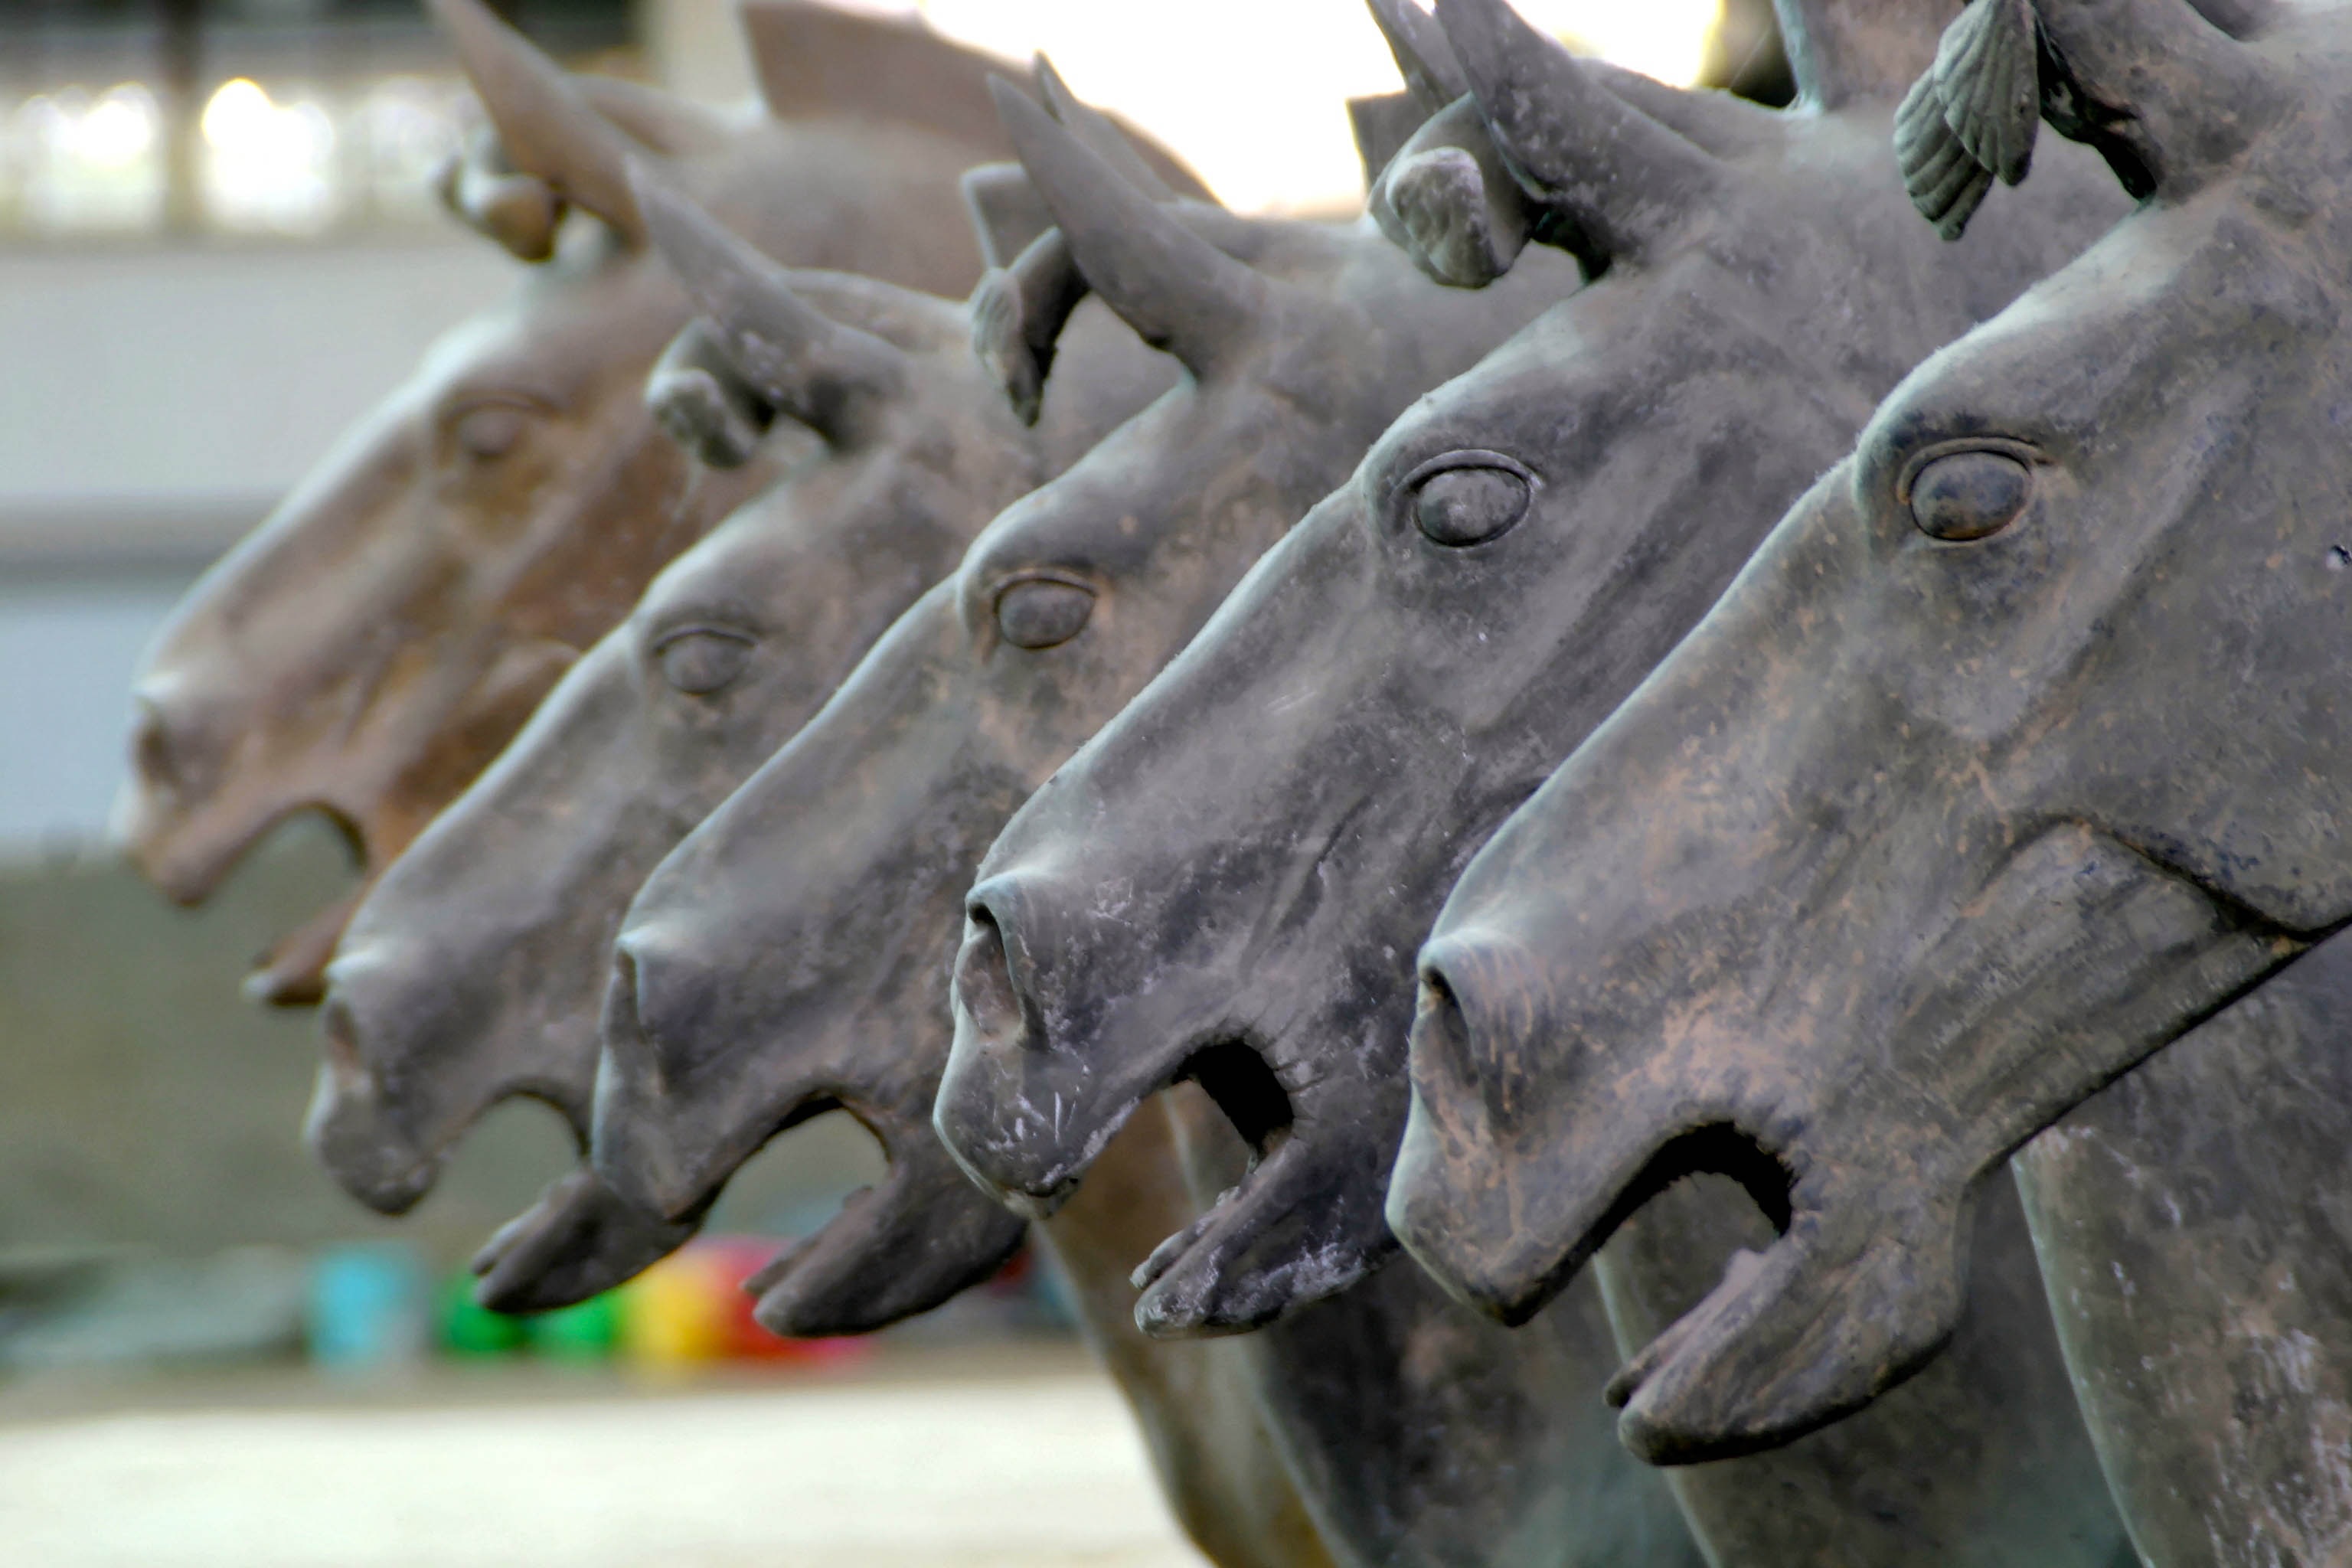
monument, statue, material, terracotta, gargoyle, sculpture, art, carving, china, warrior, mythology, xian, ancient history